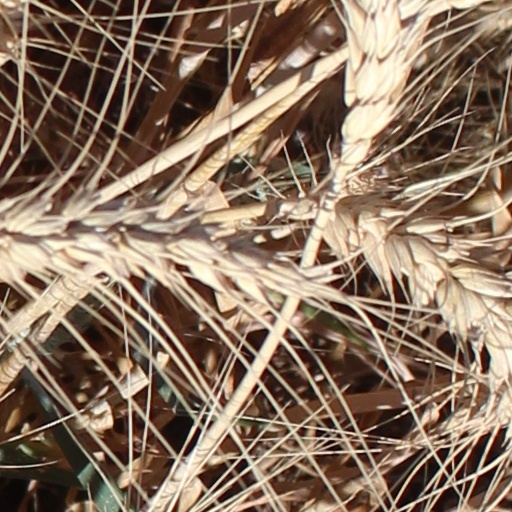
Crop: wheat